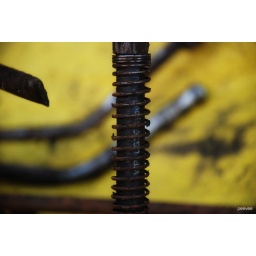
some strange spring, near siddhiah Road, Scrap market, Bangalore, January 2008. Liked the yellow black contrast.